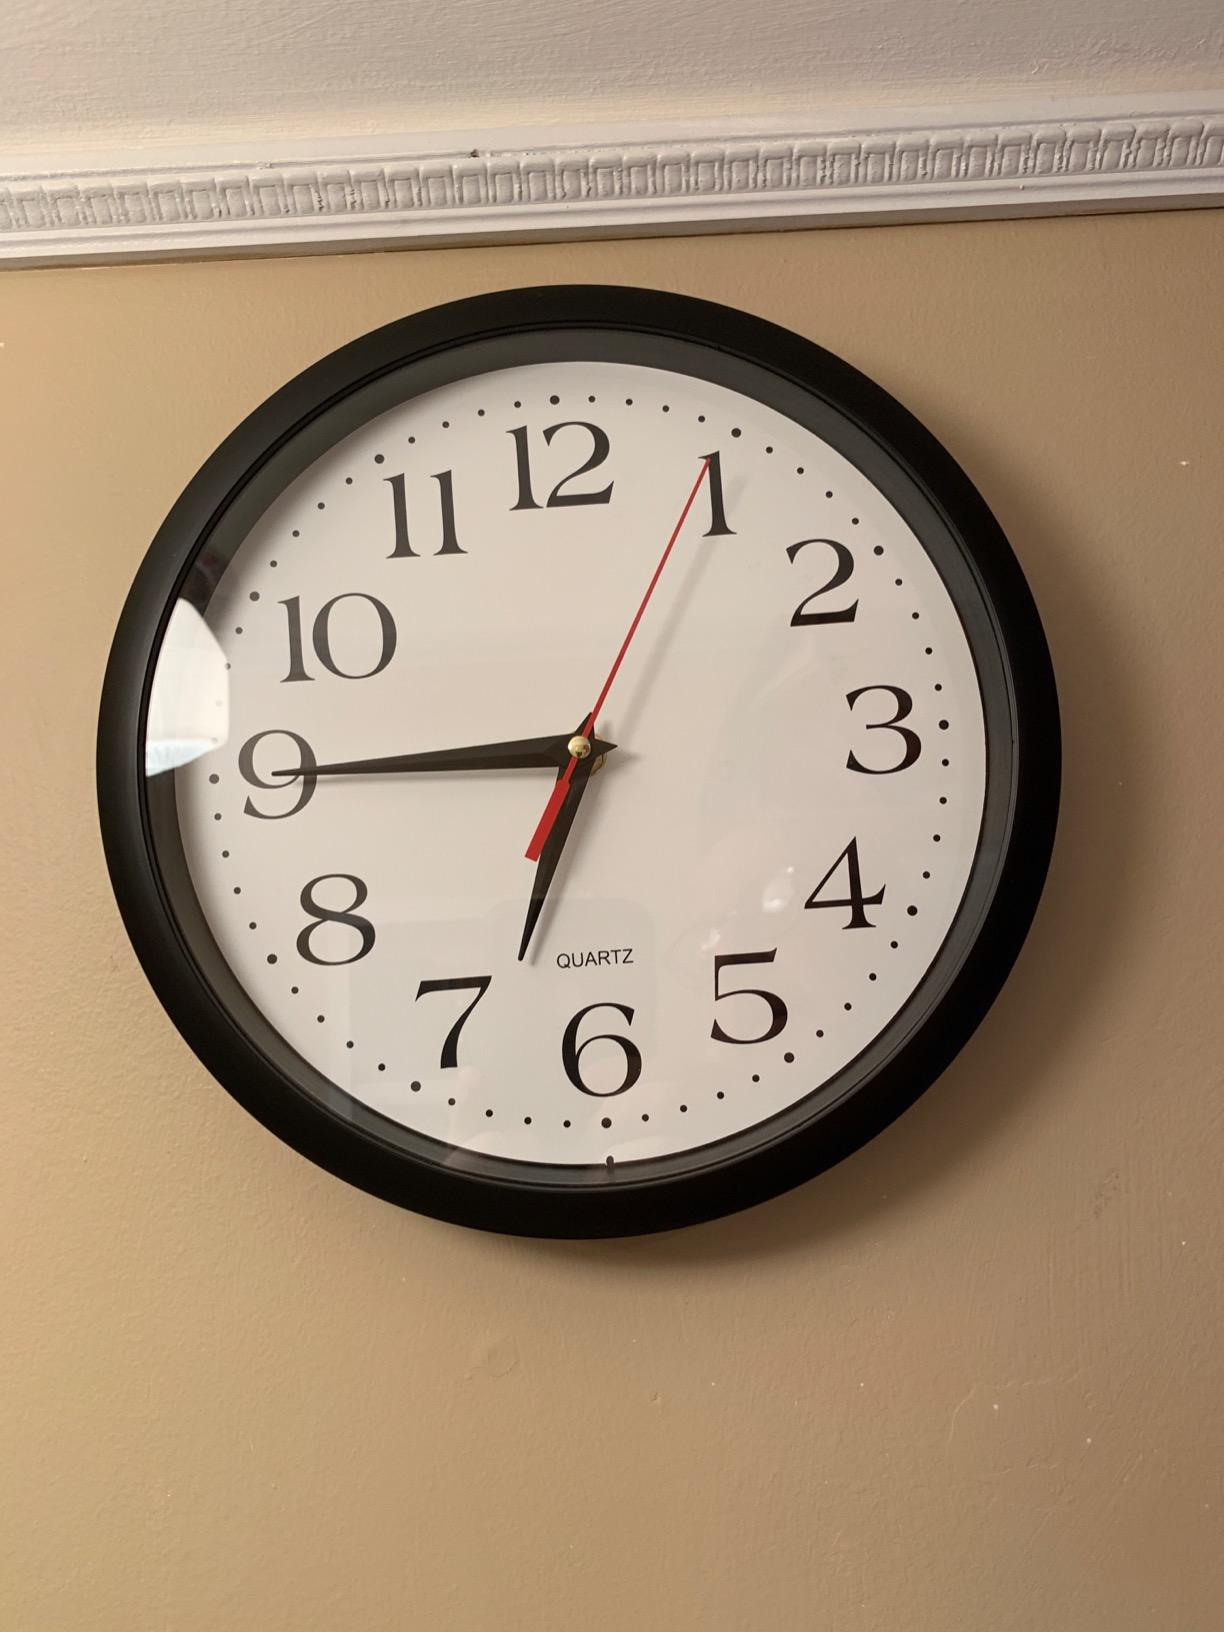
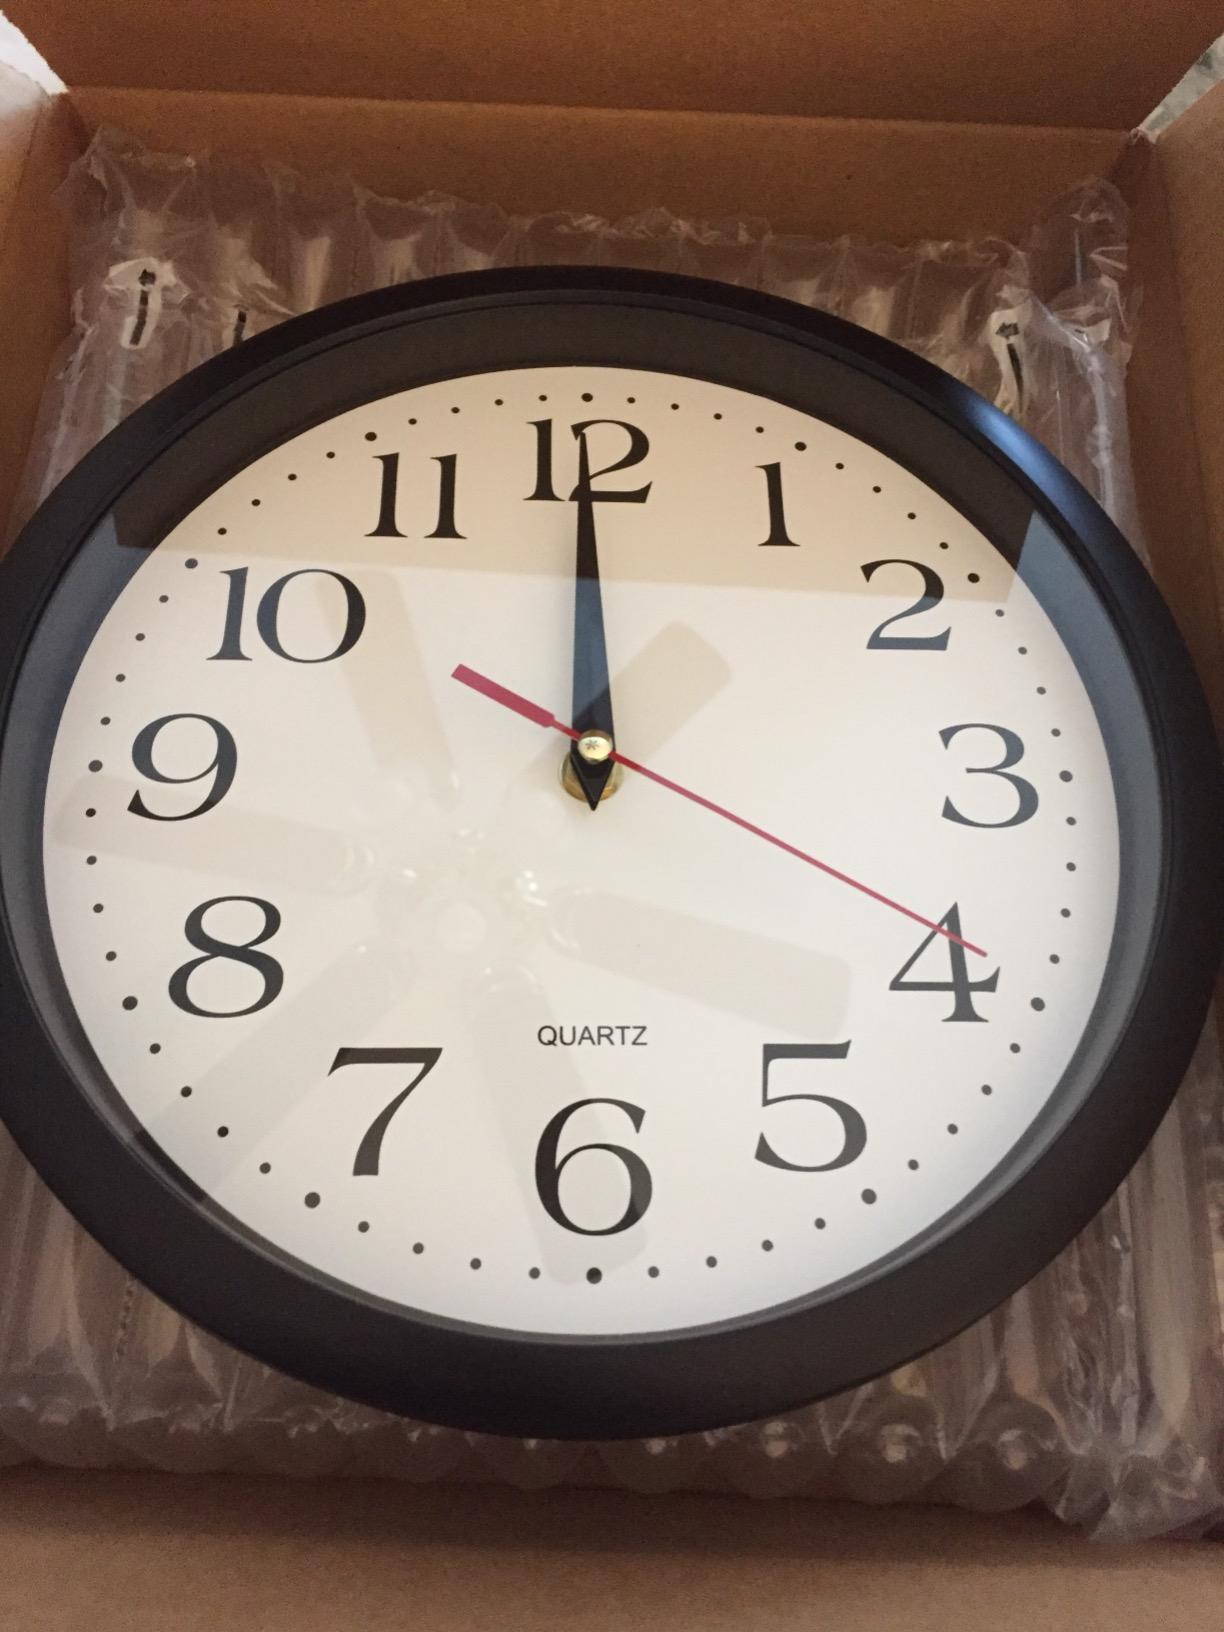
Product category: clock
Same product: yes